Bikaner House

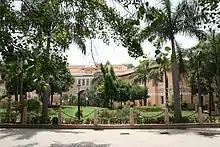
Bikaner House Facade

It is spread over an 8-acre plot in Lutyens' Delhi. Among the princely residences, Bikaner House was the least grand in design, as it was constructed closer to a bungalow in design than a palace.